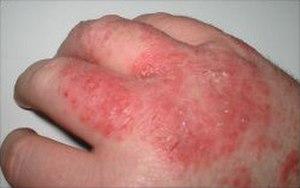
Le terme dermite de contact désigne une réaction cutanée résultant de l'exposition à des substances allergènes ou irritantes. La dermite par photosensibilisation se produit lorsque l'allergène ou la substance irritante sont activés par la lumière du soleil.